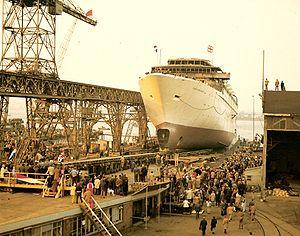
Le Cunard Ambassador est un navire de croisière construit en 1972 par les chantiers Rotterdamsche Droogdok Maatschappij de Rotterdam pour la compagnie Cunard Line. Après avoir été endommagé par un incendie en septembre 1974, il est vendu à la compagnie C. Clausen D/S A/S, København qui le transforme en navire bétailler sous le nom de Linda Clausen. Après avoir changé de nom et de propriétaires, il est vendu au chantier de démolition de Kaohsiung après un incendie à bord le 3 juillet 1983.